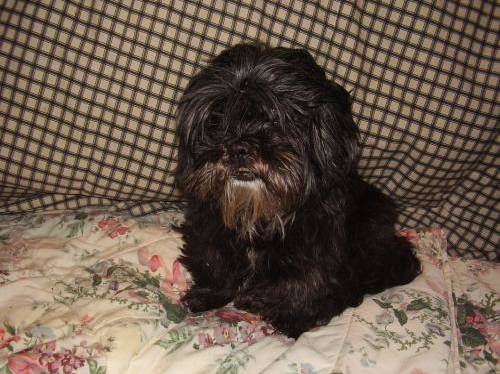
Label: dog